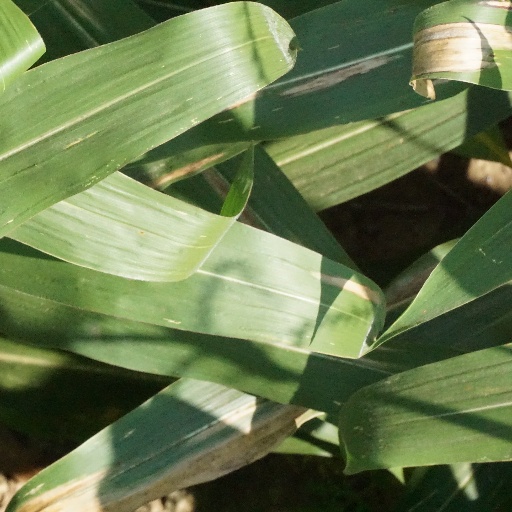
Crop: maize; corn